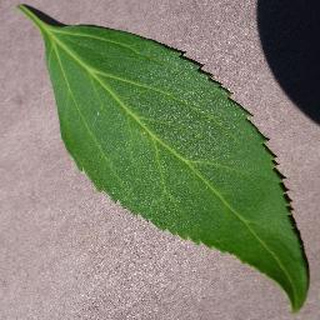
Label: healthy_cherry